Dawson College shooting

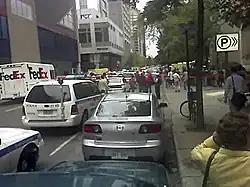
The Dawson College campus on de Maisonneuve Boulevard minutes after the shooting

The Dawson College shooting occurred on September 13, 2006, at Dawson College, a CEGEP located in downtown Montreal, Quebec, Canada. The perpetrator, Kimveer Singh Gill, began shooting outside the de Maisonneuve Boulevard entrance to the school, and moved towards the atrium by the cafeteria on the main floor. One victim died at the scene, while another 19 were injured, eight of whom were listed in critical condition, with six requiring surgery. The shooter later committed suicide, after being shot in the arm by a police officer. It was the third fatal school shooting in Montreal, after the École Polytechnique massacre in 1989 and the shooting spree at Concordia University in 1992.